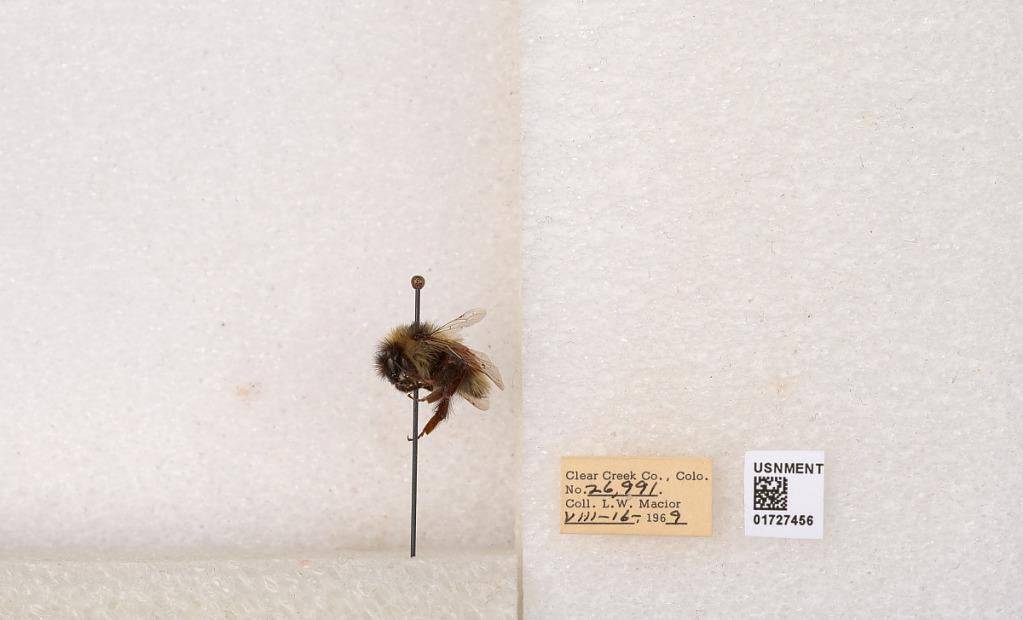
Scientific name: Bombus (Pyrobombus) sylvicola Kirby
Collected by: L. Macior
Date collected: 1969-8-16
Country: United States
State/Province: Colorado
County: Clear Creek
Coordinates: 39.7006, -105.694